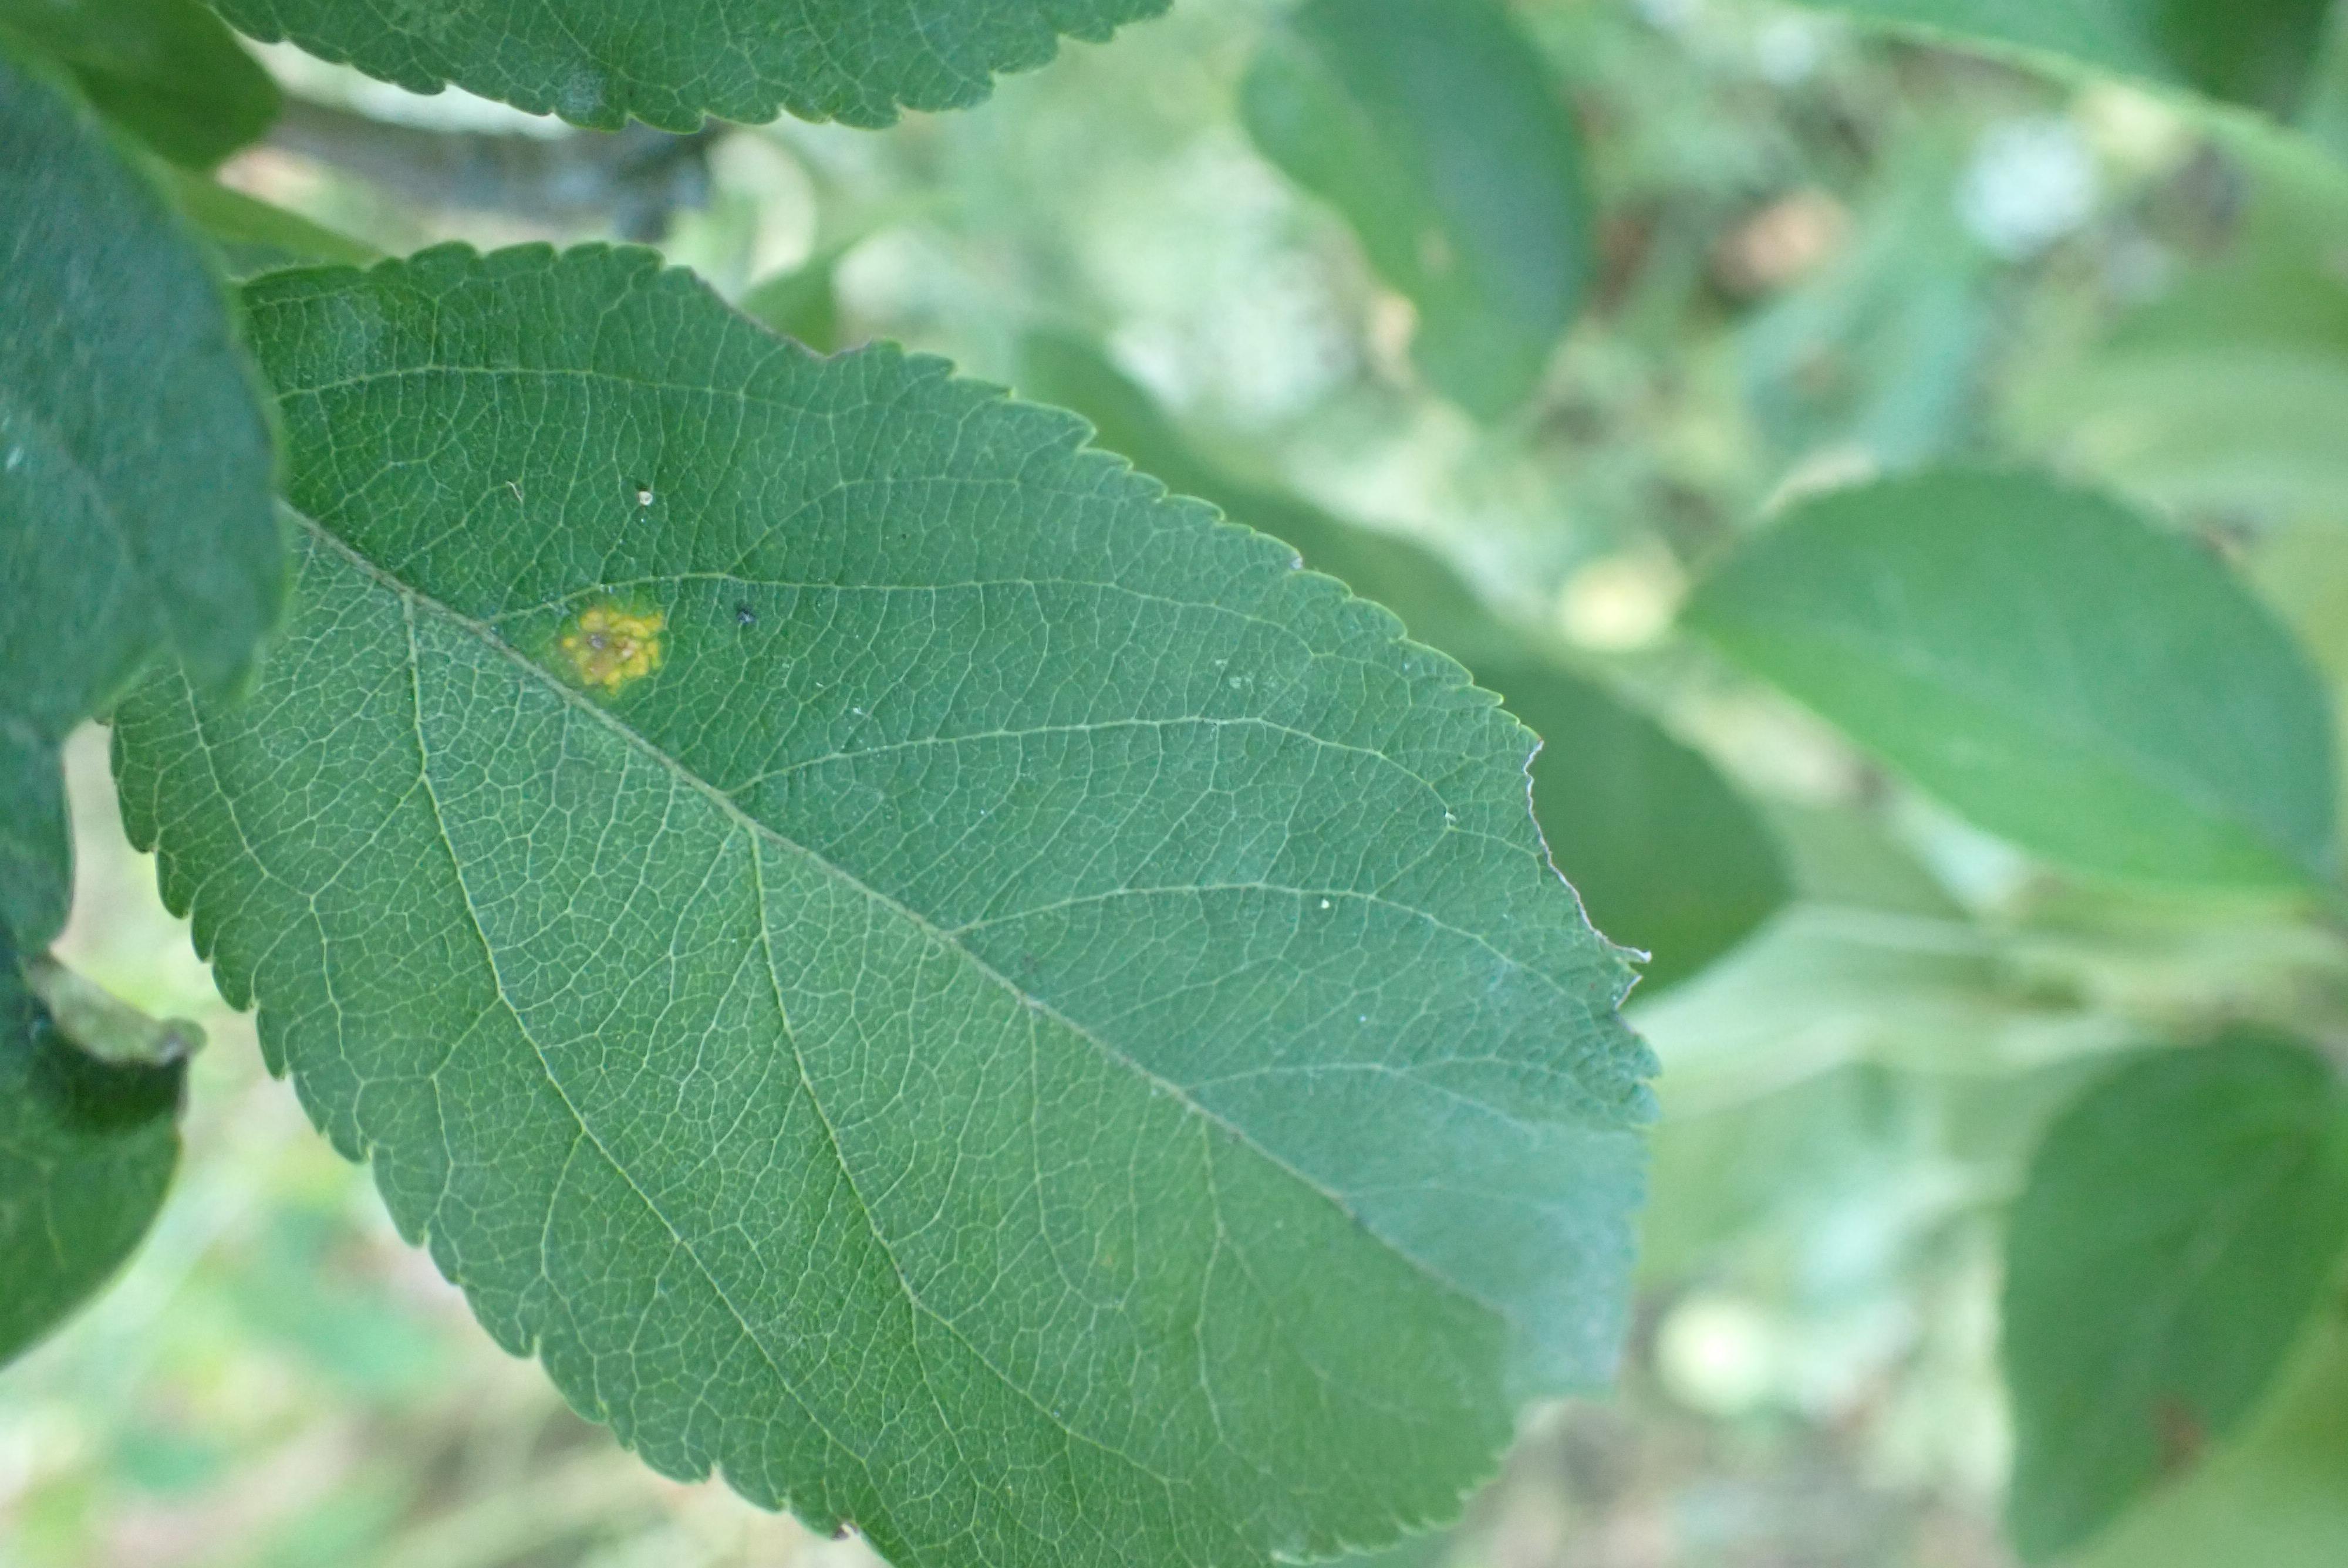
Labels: rust